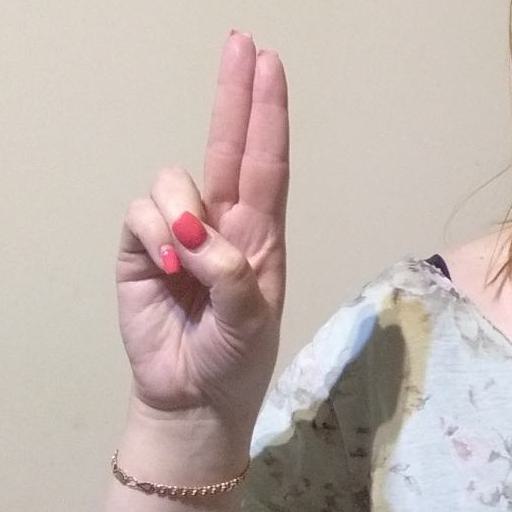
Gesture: two_up